Leicester Rutledge

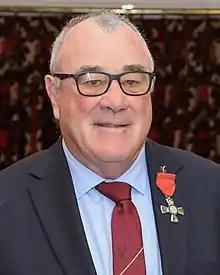
Rutledge in 2022

Leicester Malcolm Rutledge (born 12 April 1952) is a New Zealand former rugby union player. As a flanker, Rutledge represented Southland at a provincial level, and was a member of the New Zealand national side (the All Blacks), from 1978 to 1980. He played 31 matches for the All Blacks, including 13 internationals, and captained the side in one match against Combined Services on the 1978 tour of Britain and Ireland.